Wings of History Museum

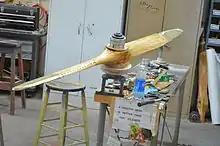
A wooden propeller being made in the prop shop.

The museum also has a restoration shop, library, and propeller shop.